Water supply and sanitation in Lebanon

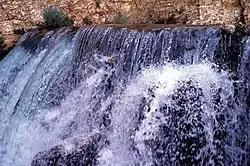
Yammouné spring in Mount Lebanon.

Data on water use in Lebanon are contradictory. Official estimates put total water use in 2010 at 1.59 billion m3, including 0.27 billion m3 (17%) from public wells for drinking water supply. In 2005, the FAO estimated water withdrawal was at 1.31 billion m3 or about 63% of economically exploitable water resources. Of this almost 60% was for agricultural purposes, 29% for municipal use and 11% for industry. The FAO does not provide the sources for these figures. Municipal use of 0.38 billion m3 would correspond to about 250 liter per capita per day based on these figures. An earlier estimate of the Ministry of Environment estimated water use at 1.29 billion m3 in 1994, including only 0.21 billion m3 for municipal use. This figure corresponds to 140 liter per capita per day, which fits well with a World Bank estimate of 150 liter per capita per day for municipal water use, ranging from 120 liter in Beirut-Mount Lebanon to 200 liter in the North.